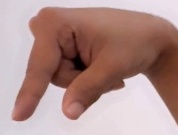
ASL sign: Q